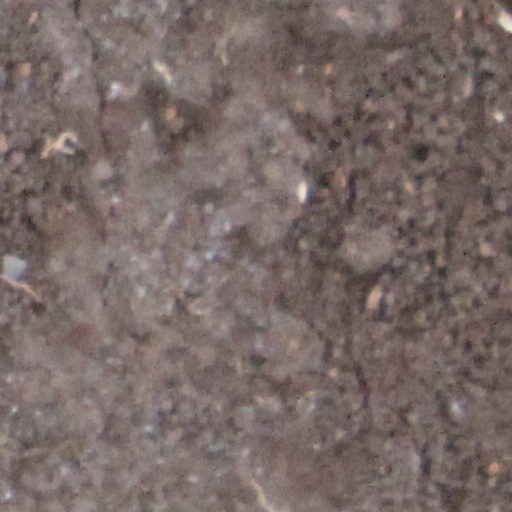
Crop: wheat